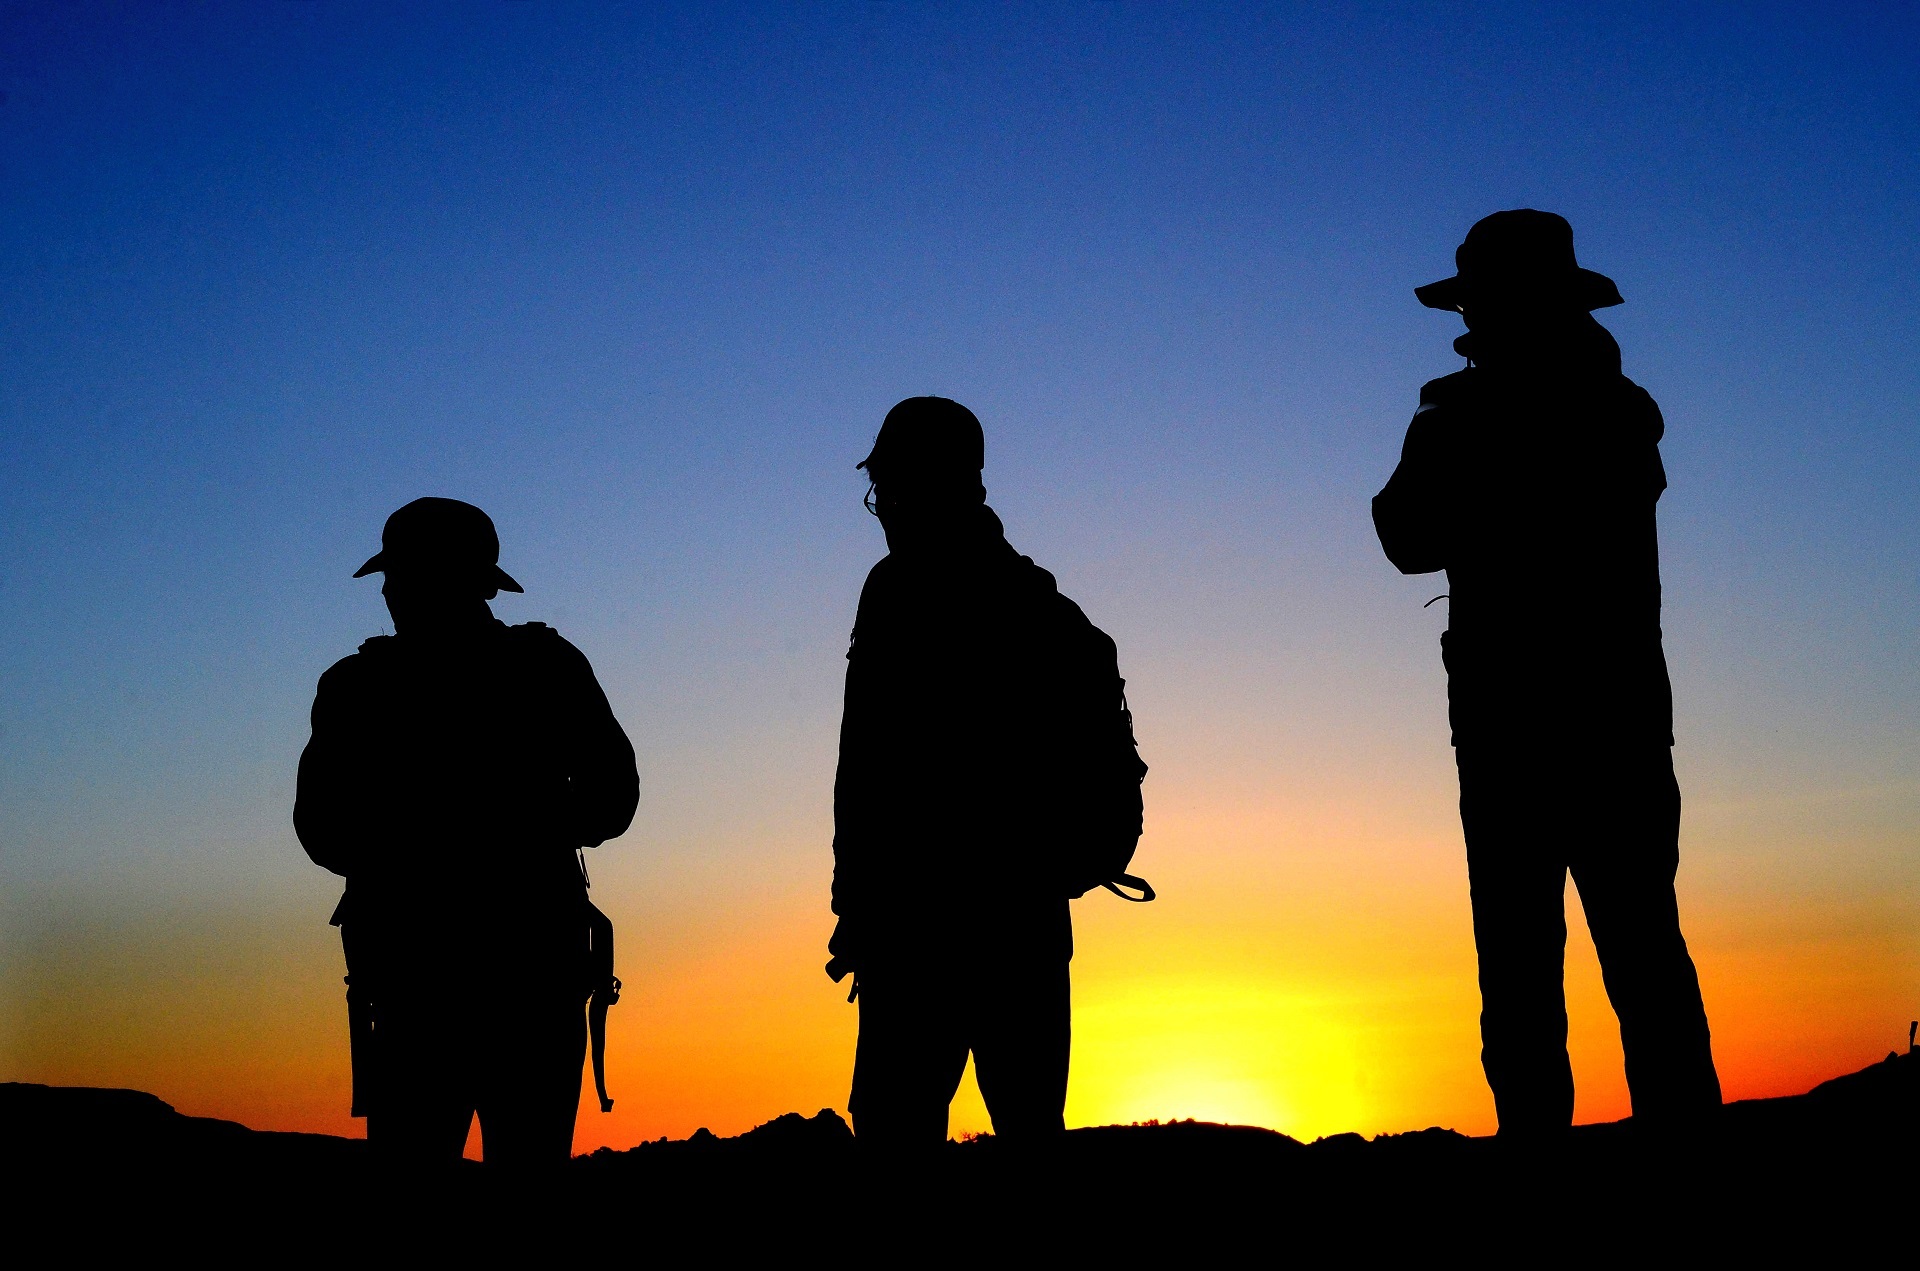
landscape, horizon, silhouette, sky, sun, sunrise, sunset, peak, dusk, walk, evening, twilight, climbing, summit, outdoors, men, trekking, hikers, backpackers, silhouettes, males